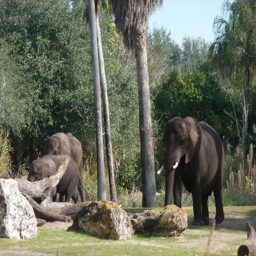
A small herd of elephants with large white tusk.
A group of elephants walking by trees and rocks
Three elephants on either side of two palm trees
Three elephants walking in a grassy area with trees and rocks.
A group of elephants walking in a green and rocky area with many trees surrounding them.